Bo Gu

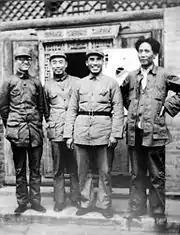
Bo Gu (left), photographed with Zhu Due (second from right), Mao Zedong and Zhou Enlai (second from left) in 1937.

With Mif succeeding Karl Radek as president, his protégés, among them Bo Gu, were sent back to take charge of CCP. However, because of their inexperience in relation to veteran members such as Zhou Enlai and Zhang Guotao, the group was assigned to insignificant work. Then with the direct support from Mif, who came to China as envoy of Comintern, in the 4th Plenary Meeting of 6th National Congress of CCP in 1931 Wang and his associates won the battle with Li Lisan, who was incumbent paramount leader of CCP at that time, and Li's opponents of old CCP members, such as Labour activists He Mengxiong and Lin Yuying. Wang was appointed as member of politburo of CCP, with Mif took charge of CCP headquarter, Wang became the No1 in practice. As a reward, Bo Gu was appointed to be placed in charge of CY. When Wang returned Moscow for medical treatment, Qin was promoted to become a member of the Central Bureau of CCP, and then to be the General Secretary of the Chinese Communist Party in charge of daily work of CCP. Under the policy of extremism and leftism of Li and Wang, CCP suffered great loss in their power struggle with KMT in cities. In 1933 Bo Gu and other members of the Central Bureau such as Zhou Enlai had to evacuate to Soviet Territory, which was the power base set up by CCP, in the countryside, in Jiangxi. Bo Gu, Zhou and Otto Braun, the military advisor from Comintern, found a military command team to replace Mao Zedong's control over the military, who was chairman of the Chinese Soviet Government at that time. Due to a change in Nationalist tactics, the Chinese Red Army suffered great losses in Chiang Kai-shek's 5th Suppression against them. Bo Gu and his team had to launch a strategic diversion.